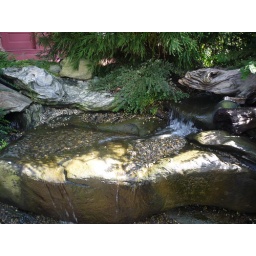
in the garden by the clock tower in Franklin